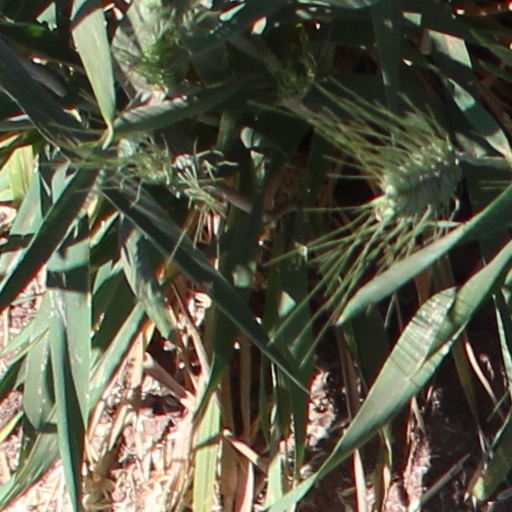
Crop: wheat